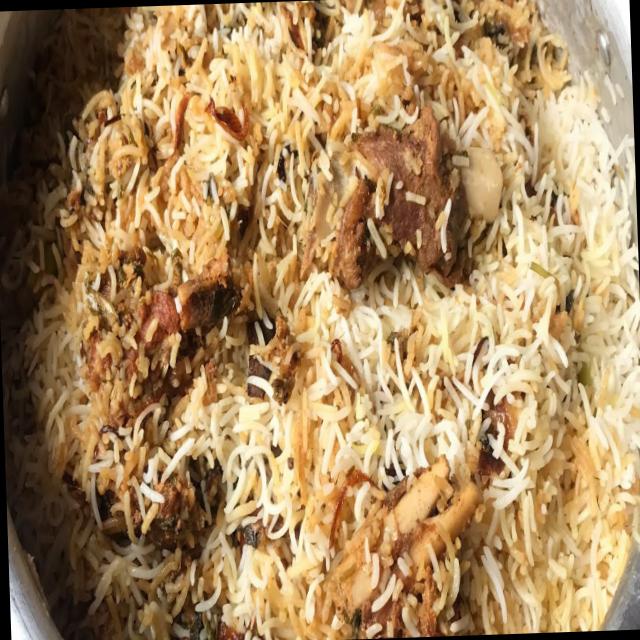
Dish: biryani